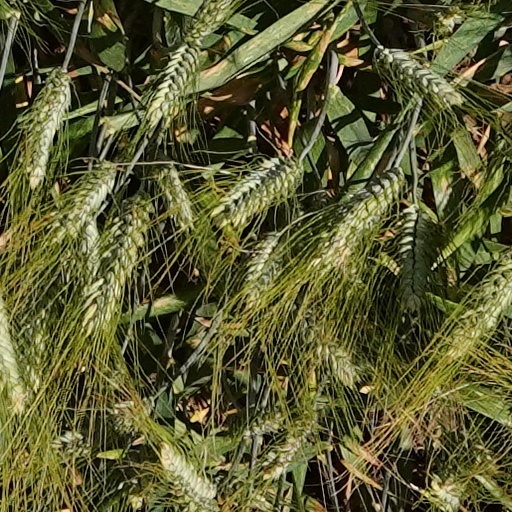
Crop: wheat